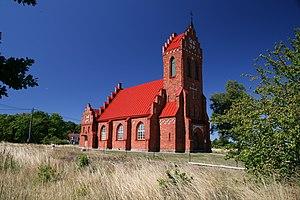
L'archipel de Blekinge est un archipel de la mer Baltique situé dans le comté de Blekinge, au sud de la Suède.